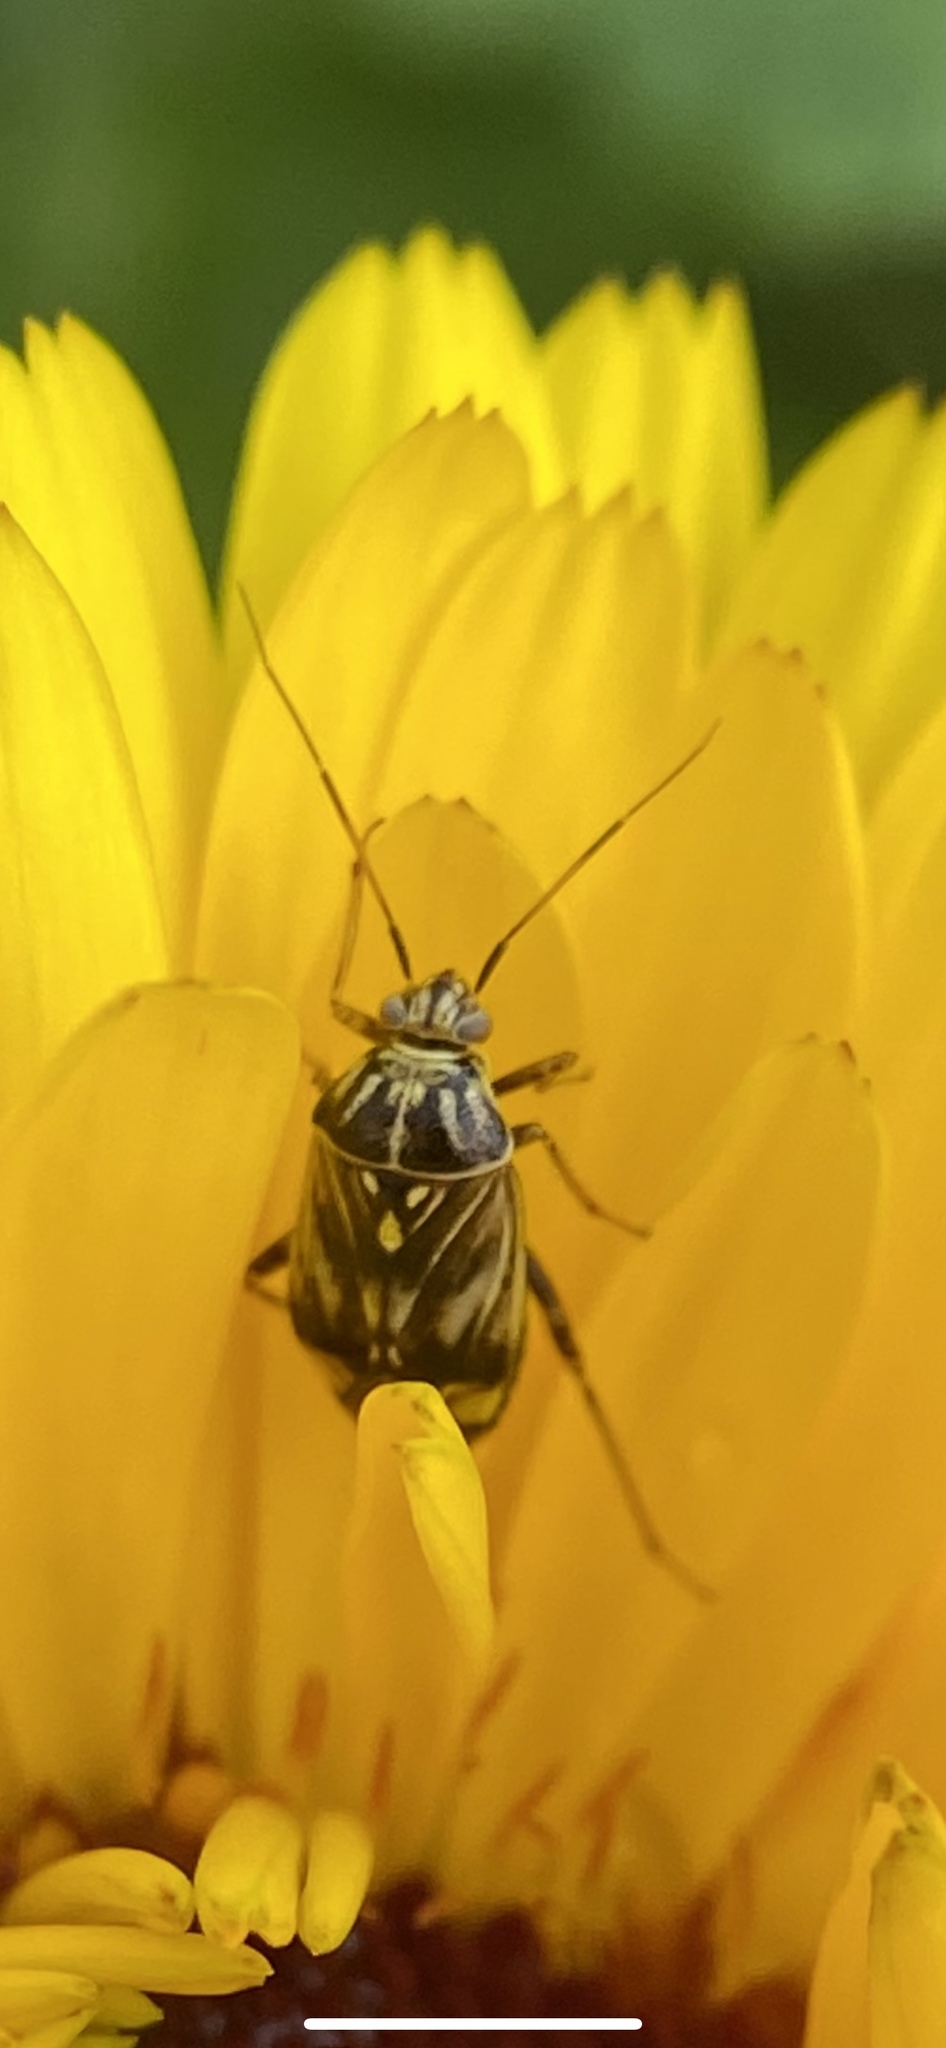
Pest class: lygus_bug